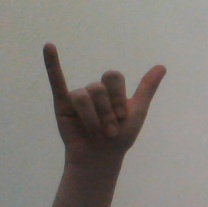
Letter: ya